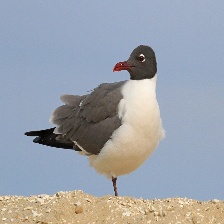
Species: LAUGHING GULL
Scientific name: LEUCOPHAEUS ATRICILLA